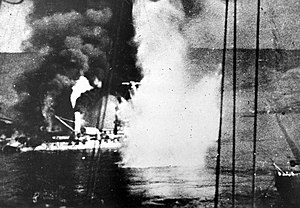
Angrebet ved Mers-el-Kébir / Hændelser / Angrebet
Slagskib et Bretagne eksploderer
Angrebet ved Mers-el-Kébir eller Operation Catapult og Slaget ved Mers-el-Kébir var et flådeslag ud for den franske besiddelse Algeriet den 3. juli 1940. En britisk flådestyrke angreb og ødelagde dele af den franske flåde, hvorved 1.297 søfolk omkom. Frankrig og Storbritannien var ikke i krig. Frankrig havde underskrevet en våbenhvile med Tyskland, og Storbritannien ville forhindre den franske flåde i at blive en del af den tyske Kriegsmarine, hvilket var muligt efter den tysk-franske våbenhvile. Selv om den franske admiral François Darlan havde forsikret Winston Churchill om, at flåden ikke ville falde i tyske hænder, reagerede briterne ud fra den antagelse, at Darlans løfter ikke var tilstrækkelig garanti. Angrebet var en demonstration af, at Storbritannien var parat til alene at fortsætte krigen mod Tyskland.